Coronation of the Thai monarch

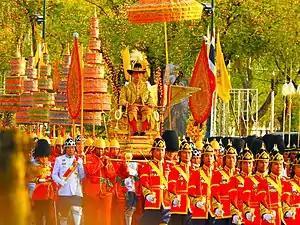
The state progress on land for the coronation of King Maha Vajiralongkorn, 5 May 2019.

The Octagonal Throne (พระที่นั่งอัฐทิศอุทุมพรราชอาสน์) was made of Indian fig wood or udumbara (the "Ficus racemosa") in the shape of an octagonal prism and covered in gold. This unusually shaped throne was placed here by the orders of King Rama I specifically for use in this part of the coronation ceremony. Before the ceremony is completed, the throne is topped with the seven-tiered white umbrella, the symbol of an unconsecrated king.